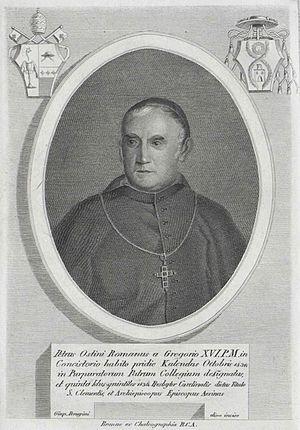
Pietro Ostini est un cardinal italien du XIXᵉ siècle.